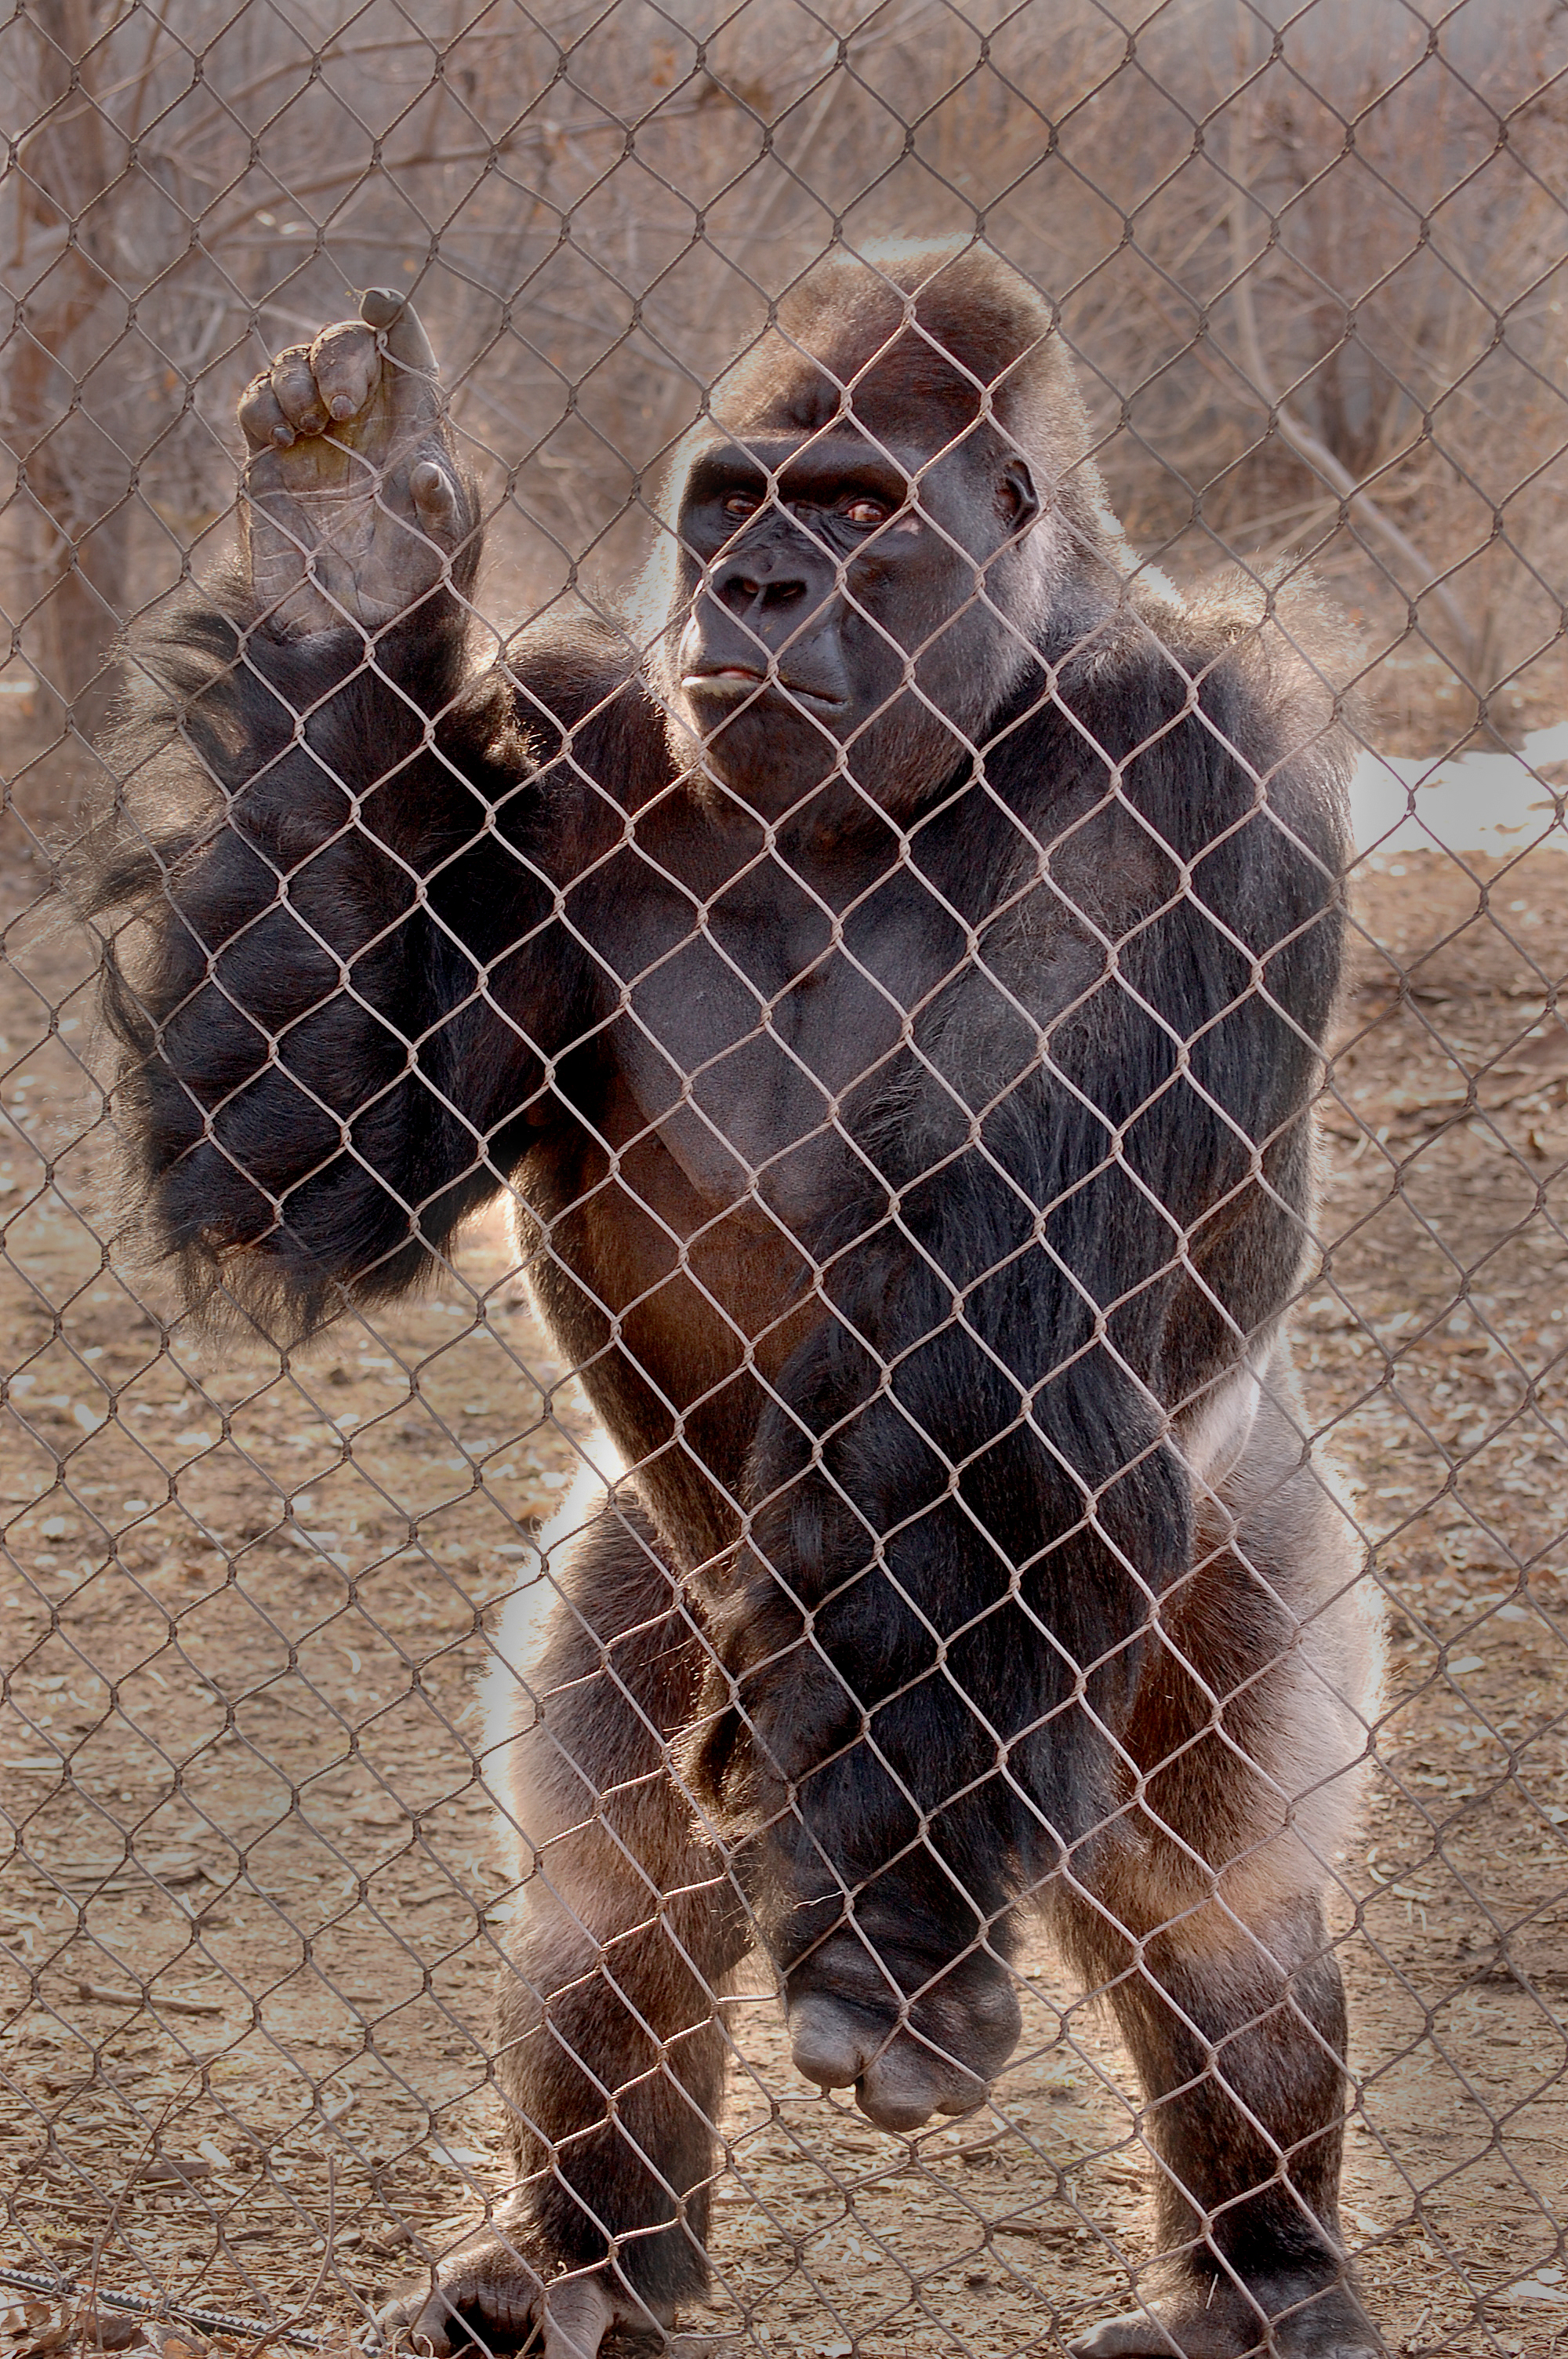
zoo, mammal, monkey, gorilla, giraffe, ape, vertebrate, giraffidae